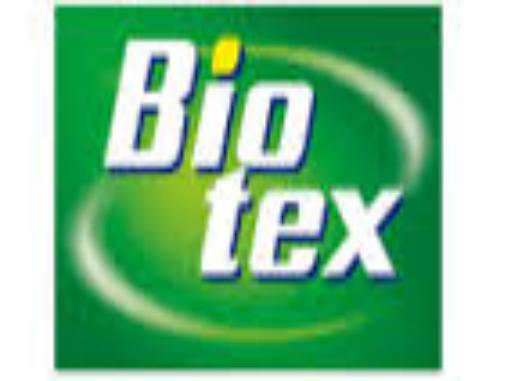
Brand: Biotex
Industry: Necessities